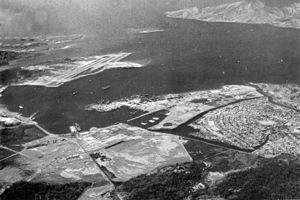
La base navale de Subic Bay est une base située dans la baie de Subic à Olongapo, aux Philippines. La base navale de l'United States Navy était la plus grande installation militaire à l'étranger des forces armées des États-Unis après la base aérienne de Clark située à Ángeles. Jusqu'à sa fermeture, elle accueillait pour partie la Septième flotte des États-Unis. Après sa fermeture en 1992, elle est transformée par le gouvernement philippin en Subic Bay Freeport Zone. En 2015, celui-ci rouvre une base aéronavale sur le site pour ses forces armées.